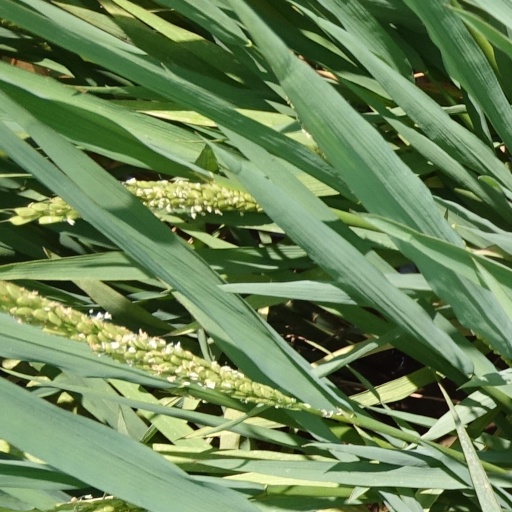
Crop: rice